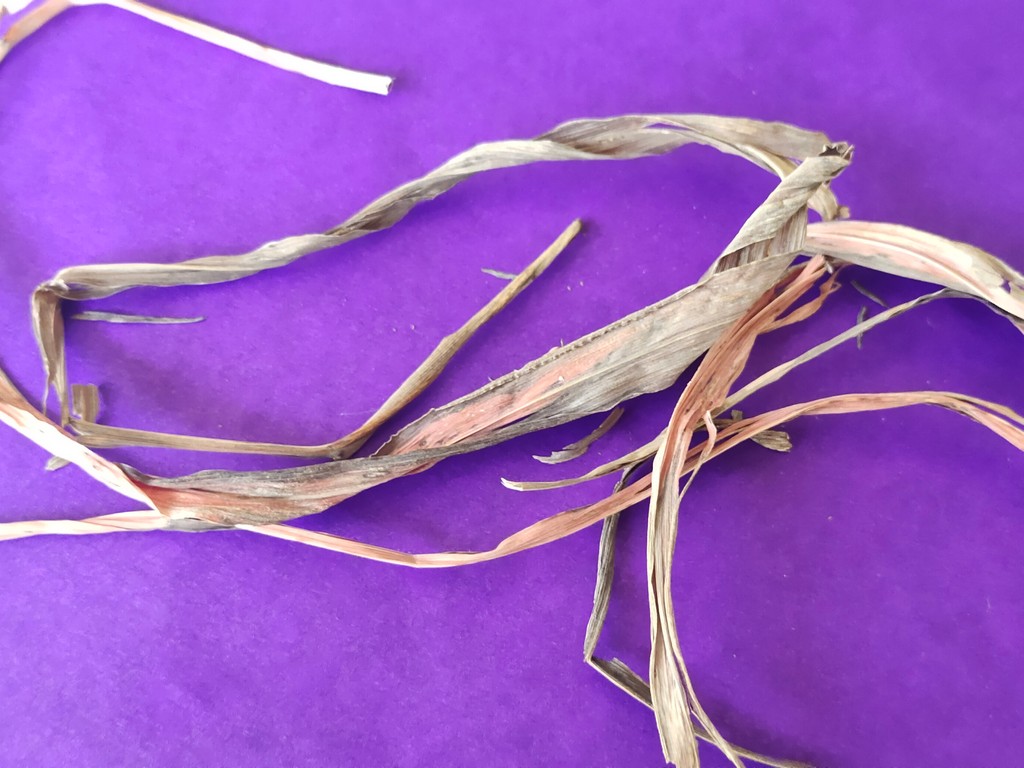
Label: Dried